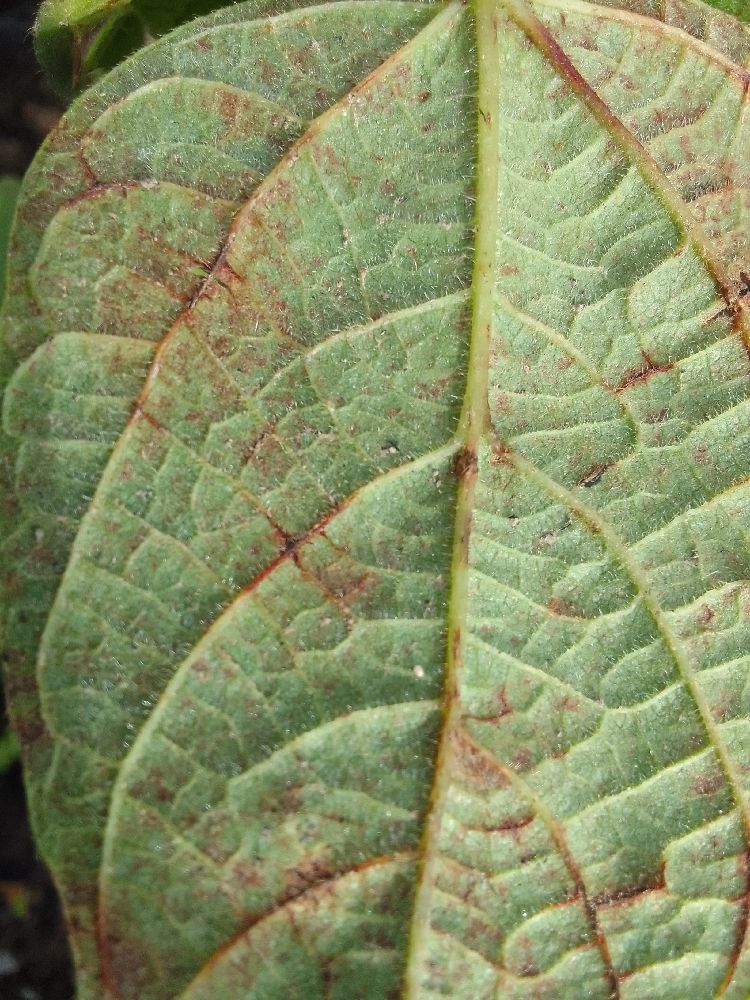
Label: anthracnose